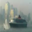
Label: ship